George Stewart Beatson

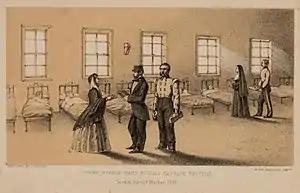
Lithograph of the Lower Stable Ward at Koulali Barrack Hospital in the Crimea (1856)

Beatson graduated in arts and medicine from the University of Glasgow, earning an M.D. in 1836. In 1838, Beatson joined the army medical department, and did duty on the staff in Ceylon from 1839 to 1851. He was surgeon to the 51st Foot in the second Burmese war, and subsequently served as PMO at Koulali Hospital in Turkey during the Crimean War, where he rendered valuable services in the organisation of the hospitals at Smyrna.